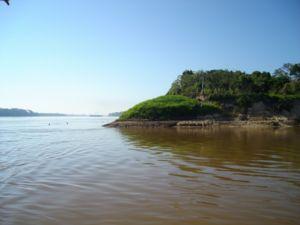
Le rio Madeira ou río Madera est un cours d'eau majeur de l'Amérique du Sud. Sa longueur totale est de 4 207 km, formateurs et bras secondaires compris. C'est le plus long affluent de l'Amazone et le seul qui reçoive les eaux issues de la partie de la cordillère des Andes située dans l'hémisphère sud. En espagnol Madeira se dit Madera. De ce fait on trouve l'un ou l'autre nom au long de son parcours.
Le río Abuná est une rivière de Bolivie et du Brésil et un affluent du Madeira dans le bassin versant du fleuve l'Amazone.
Le projet Madeira est un projet d'aménagement hydraulique visant à faciliter la navigation sur le río Madeira tout en produisant de l'électricité pour le Brésil.